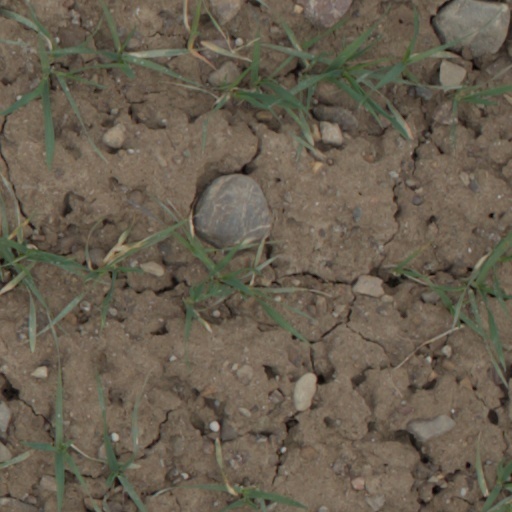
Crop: wheat